Marty Hurney

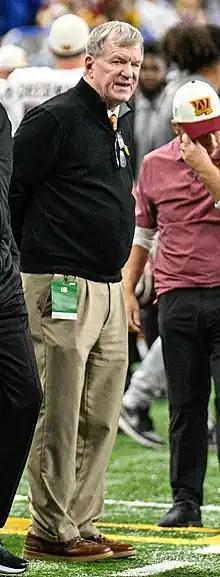
Hurney in 2022

Marty Hurney (born December 20, 1955) is an American former professional football executive. He served as an administrator for the San Diego Chargers in the 1990s before working as the general manager of the Carolina Panthers throughout much of the 2000s and 2010s. Hurney was a sportswriter for Washington, D.C.–based newspapers in the 1980s and became a racehorse owner in 2025.